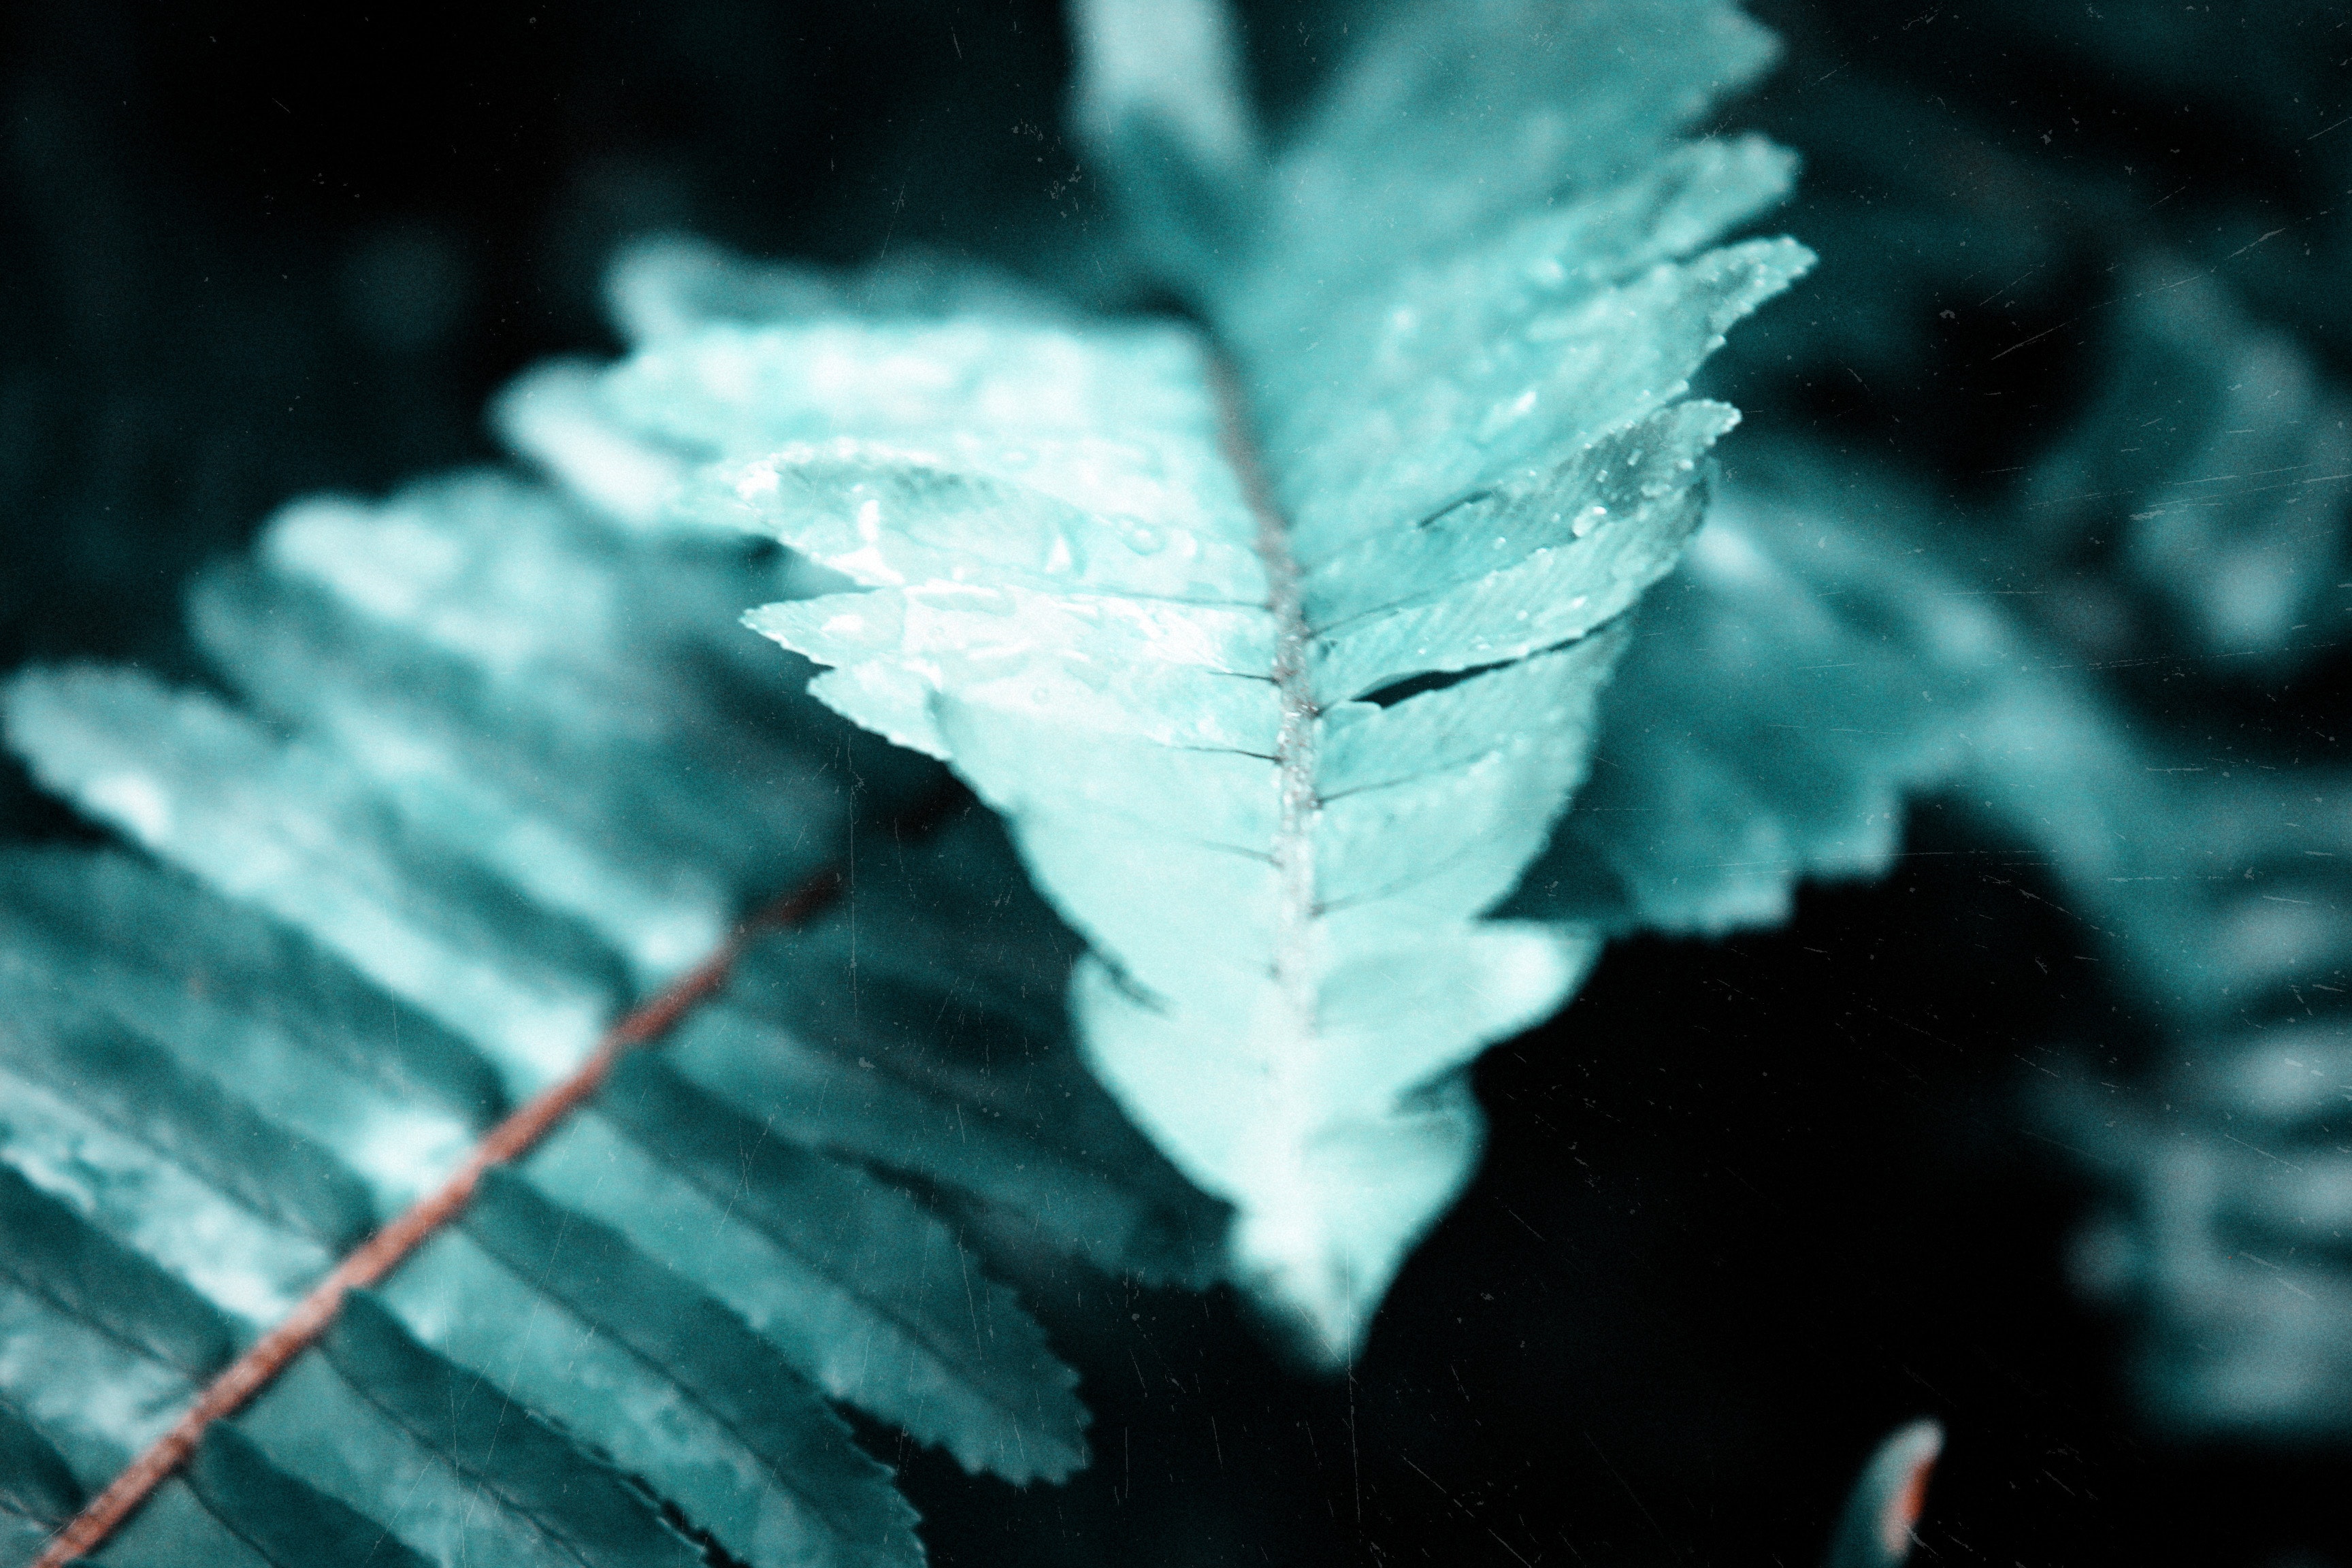
leaf, green, vegetation, plant, black and white, botany, flower, vascular plant, close up, fern, photography, organism, monochrome photography, terrestrial plant, tree, adaptation, macro photography, still life photography, perennial plant